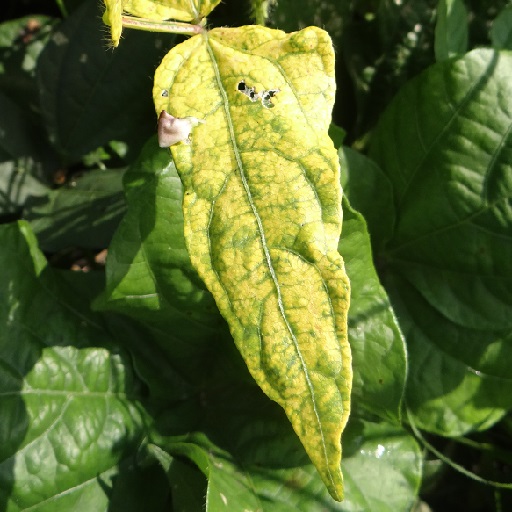
Label: Yellow Mosaic